Picture frame

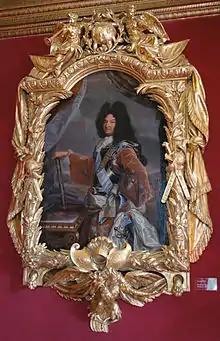
Portrait of King Louis XIV in a gilded baroque frame

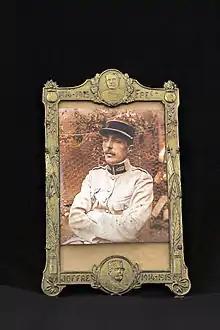
A portrait photograph of a French soldier in uniform in a frame for domestic use, featuring reliefs of Field Marshal French and Marshal Joffre

The earliest frames are thought to be those that surrounded fayum mummy portraits. The stucco frames may have been used to hang the portraits in the owner's home until the time of death, at which point the portrait would have been placed over the mummy. Another theory is that the portraits were painted close to death and were carried around the city in a funeral procession before the body was taken to the embalmer.